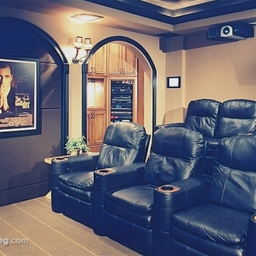
Room type: livingroom